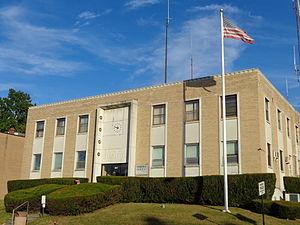
Ridgefield est un borough situé dans le comté de Bergen dans l'État du New Jersey. En 2010, sa population est de 11 032 habitants.